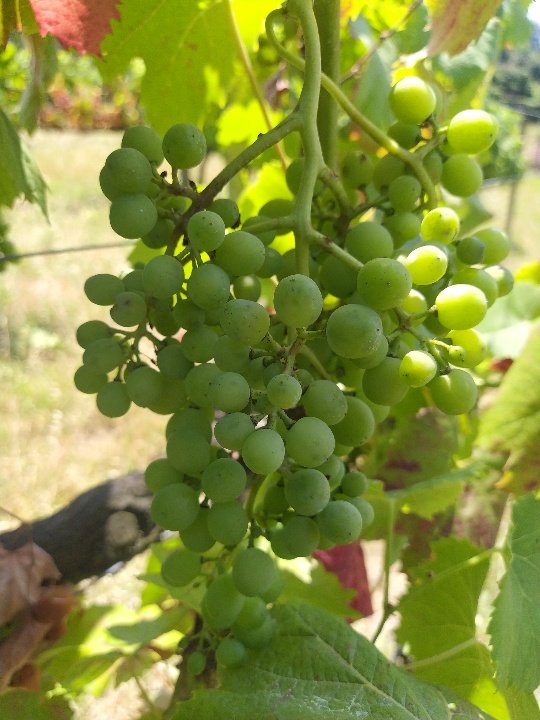
Berries visible: 81
Grape clusters: 1